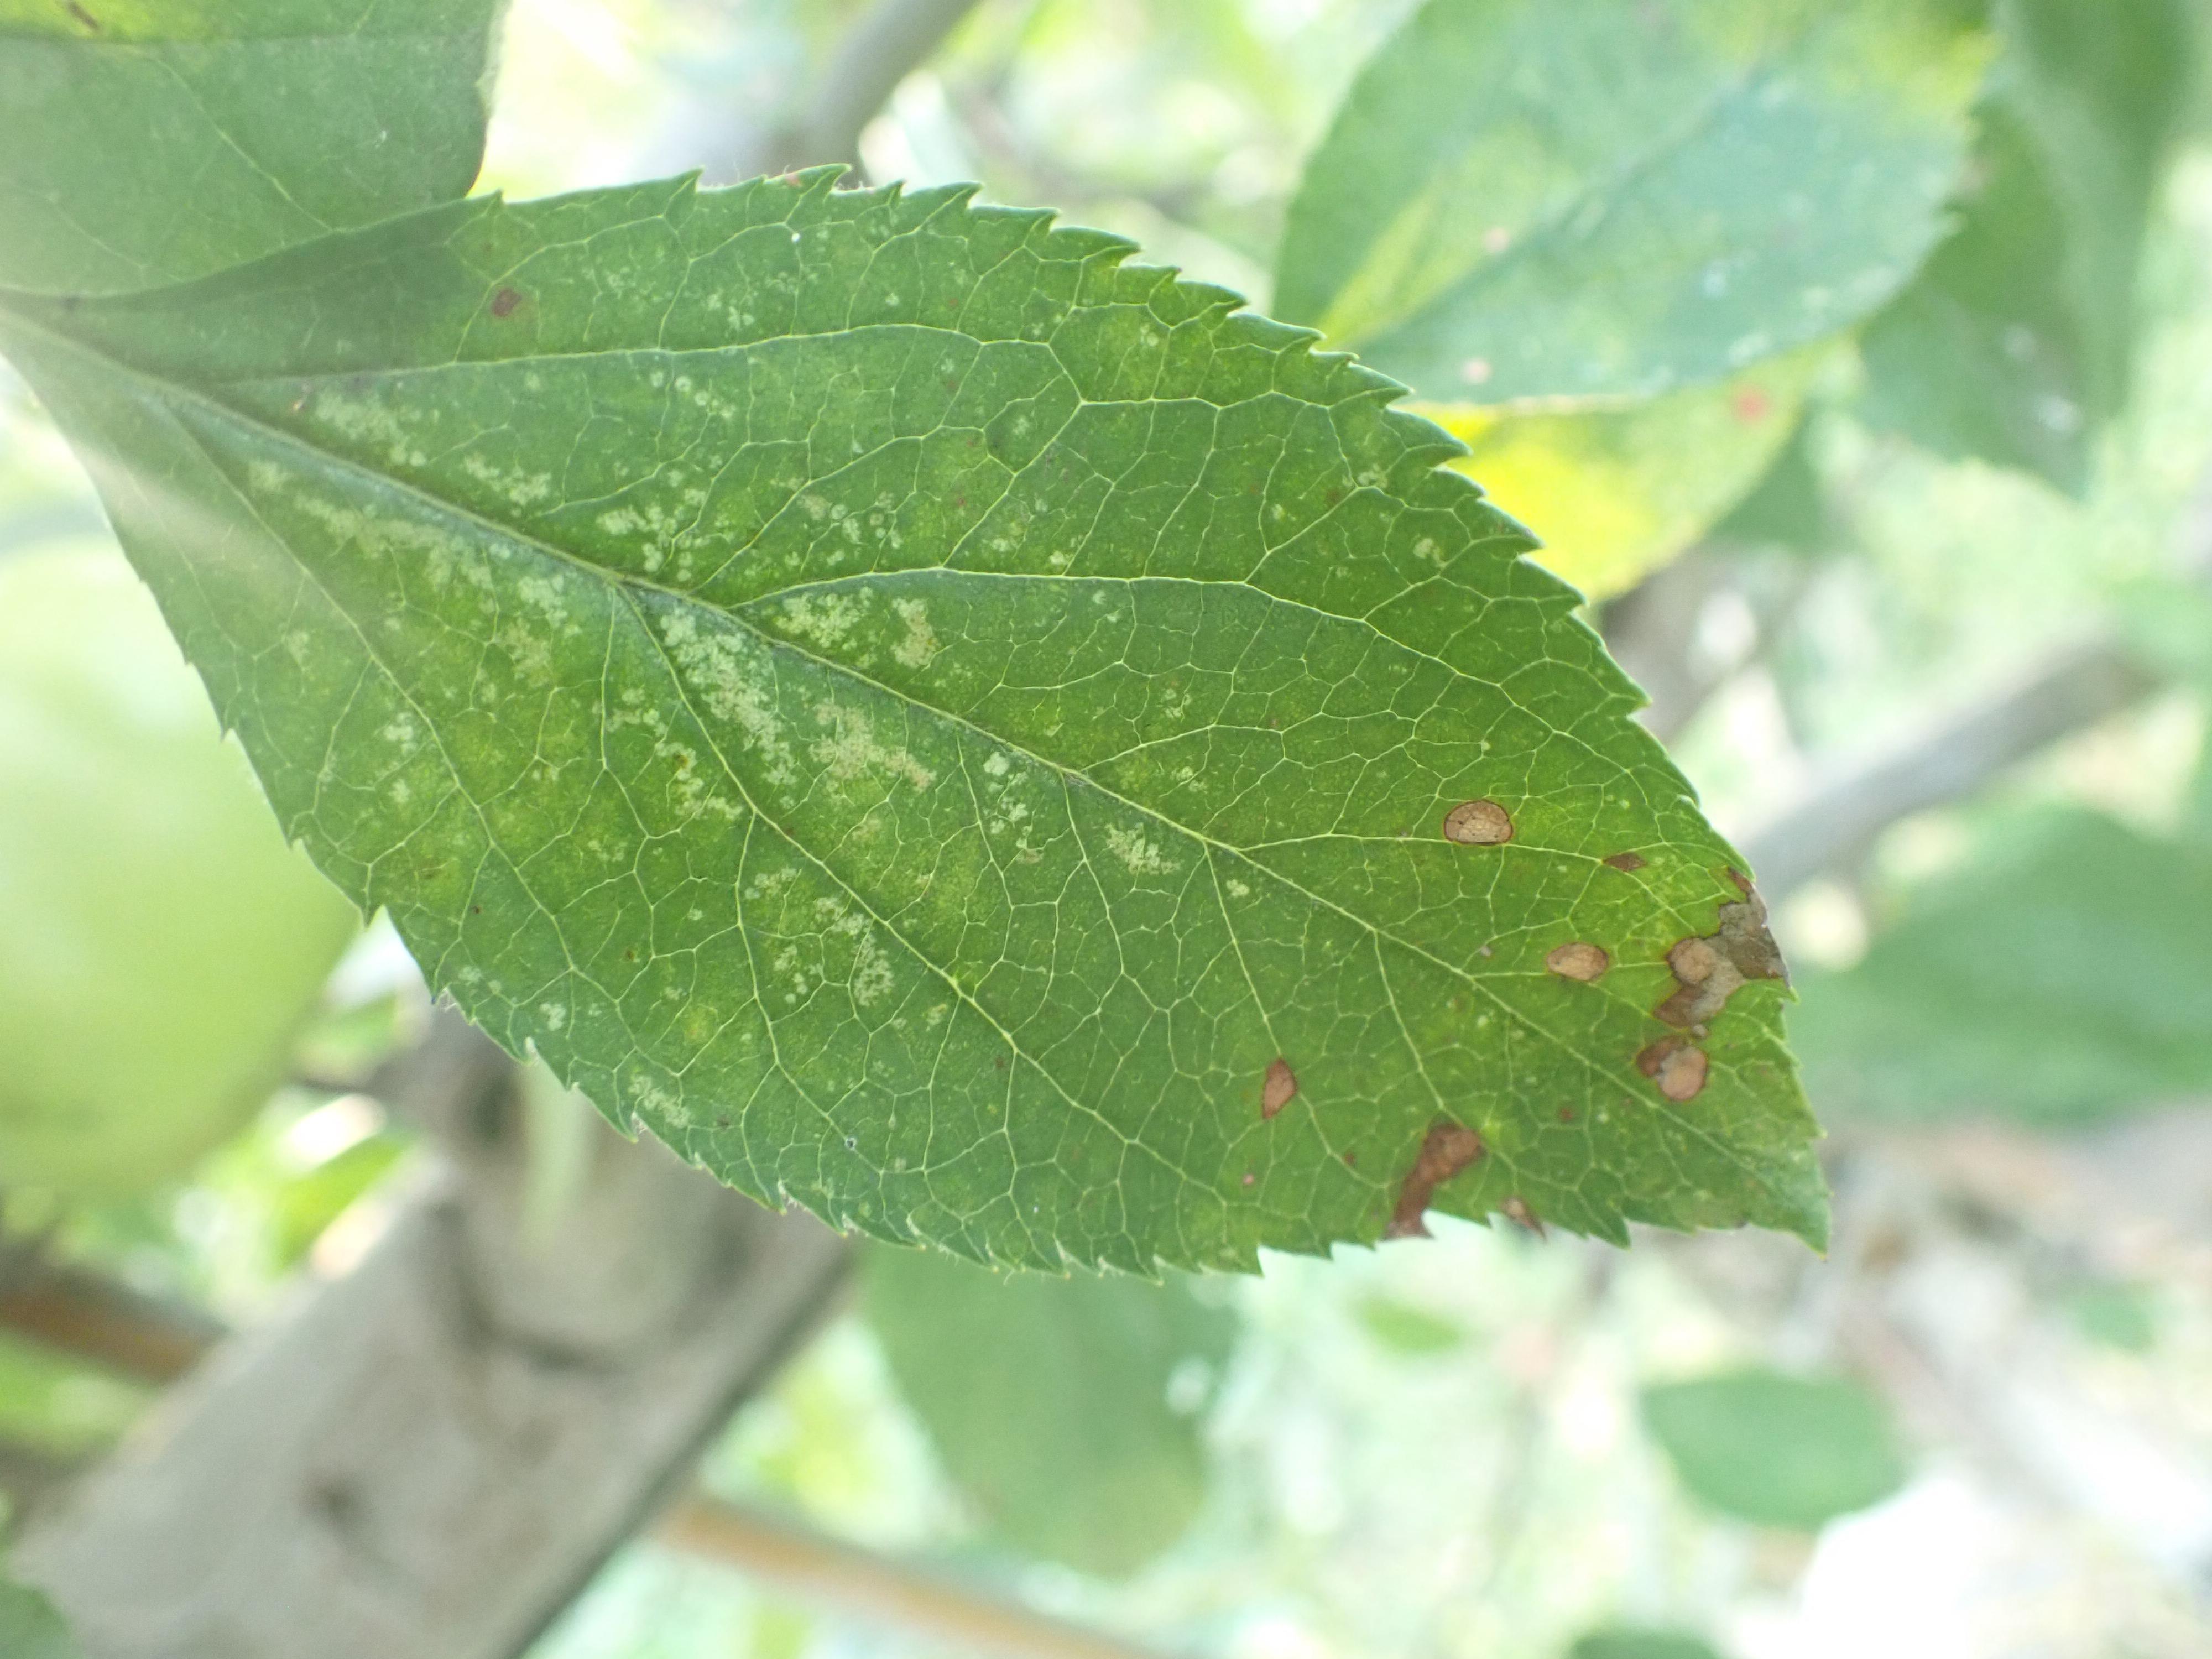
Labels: complex